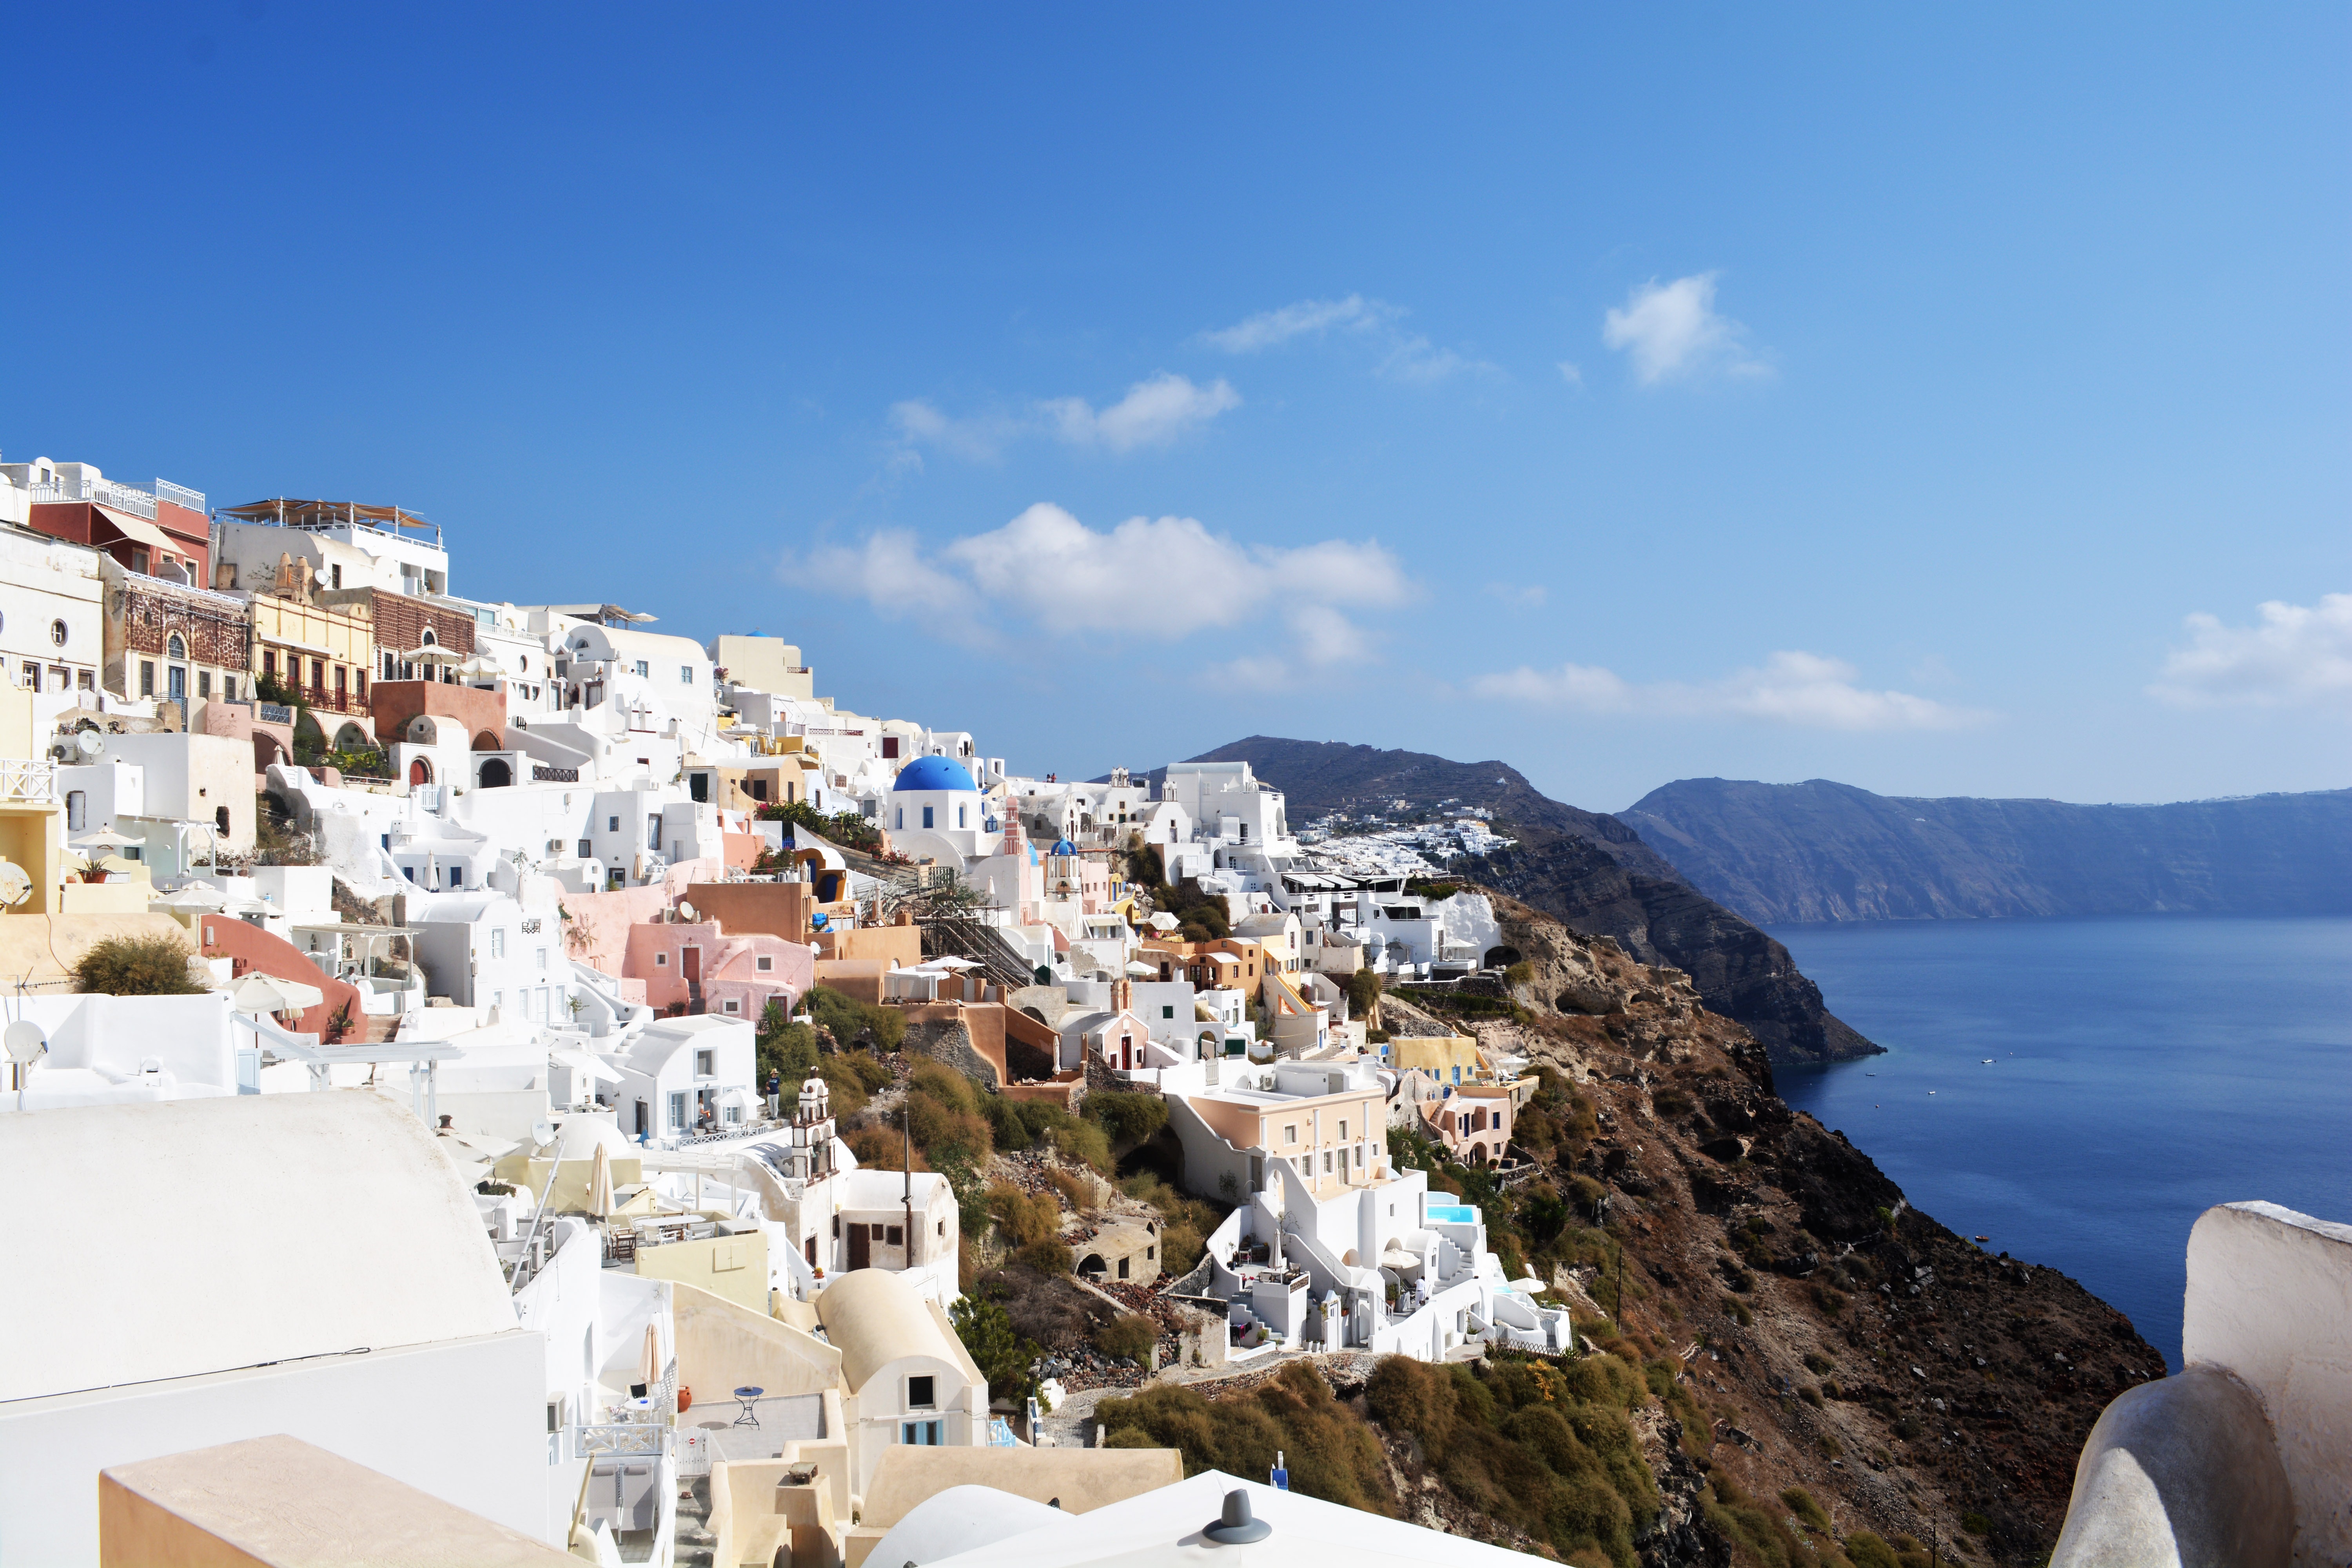
beach, sea, coast, town, panorama, vacation, bay, tourism, santorini, resort, greece, cape, oia, white houses